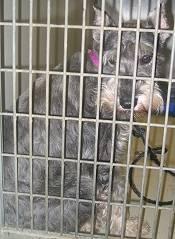
dog